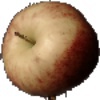
Label: red_apple